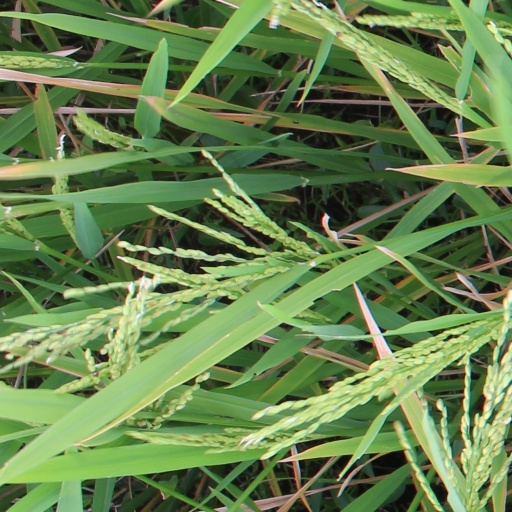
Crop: rice